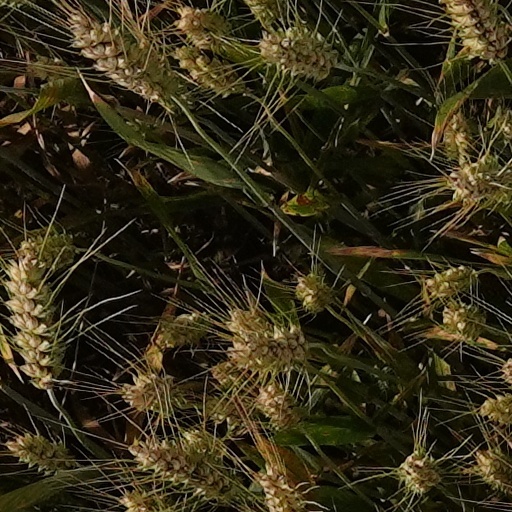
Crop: wheat